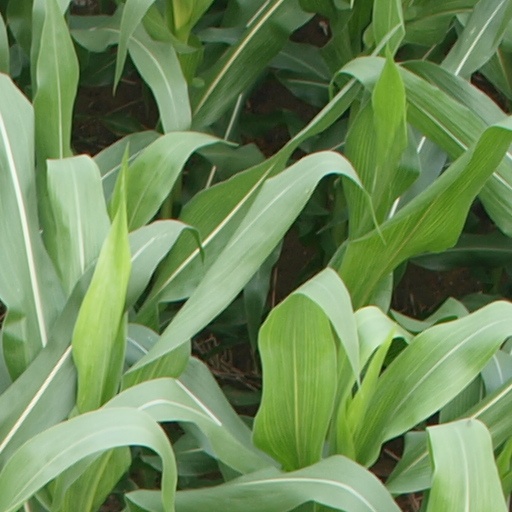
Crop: maize; corn